Slaves (film)

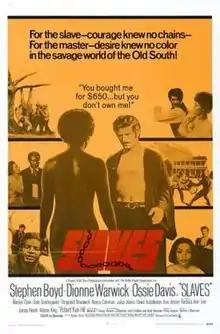
Film poster

Slaves is a 1969 American drama film co-written and directed by Herbert Biberman. The film stars Dionne Warwick (in her screen acting debut), Ossie Davis, and Stephen Boyd.